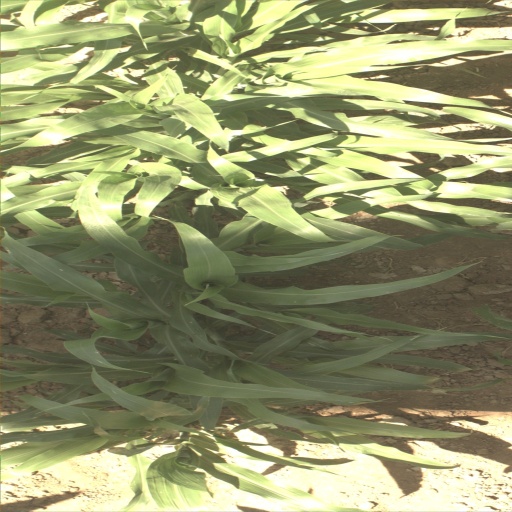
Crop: sorghum